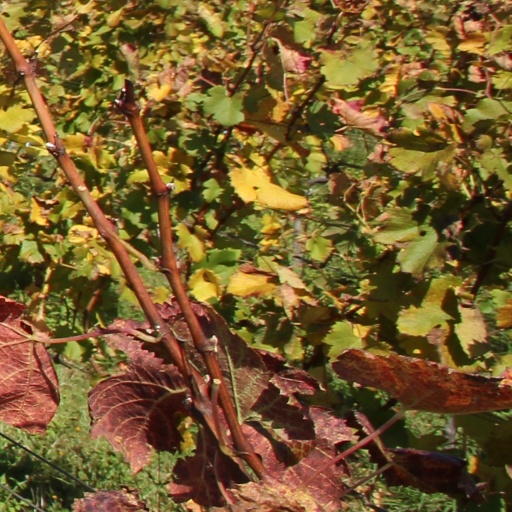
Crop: grape